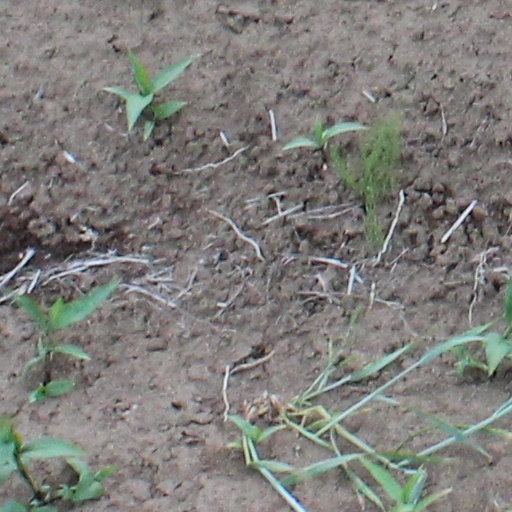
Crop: wheat